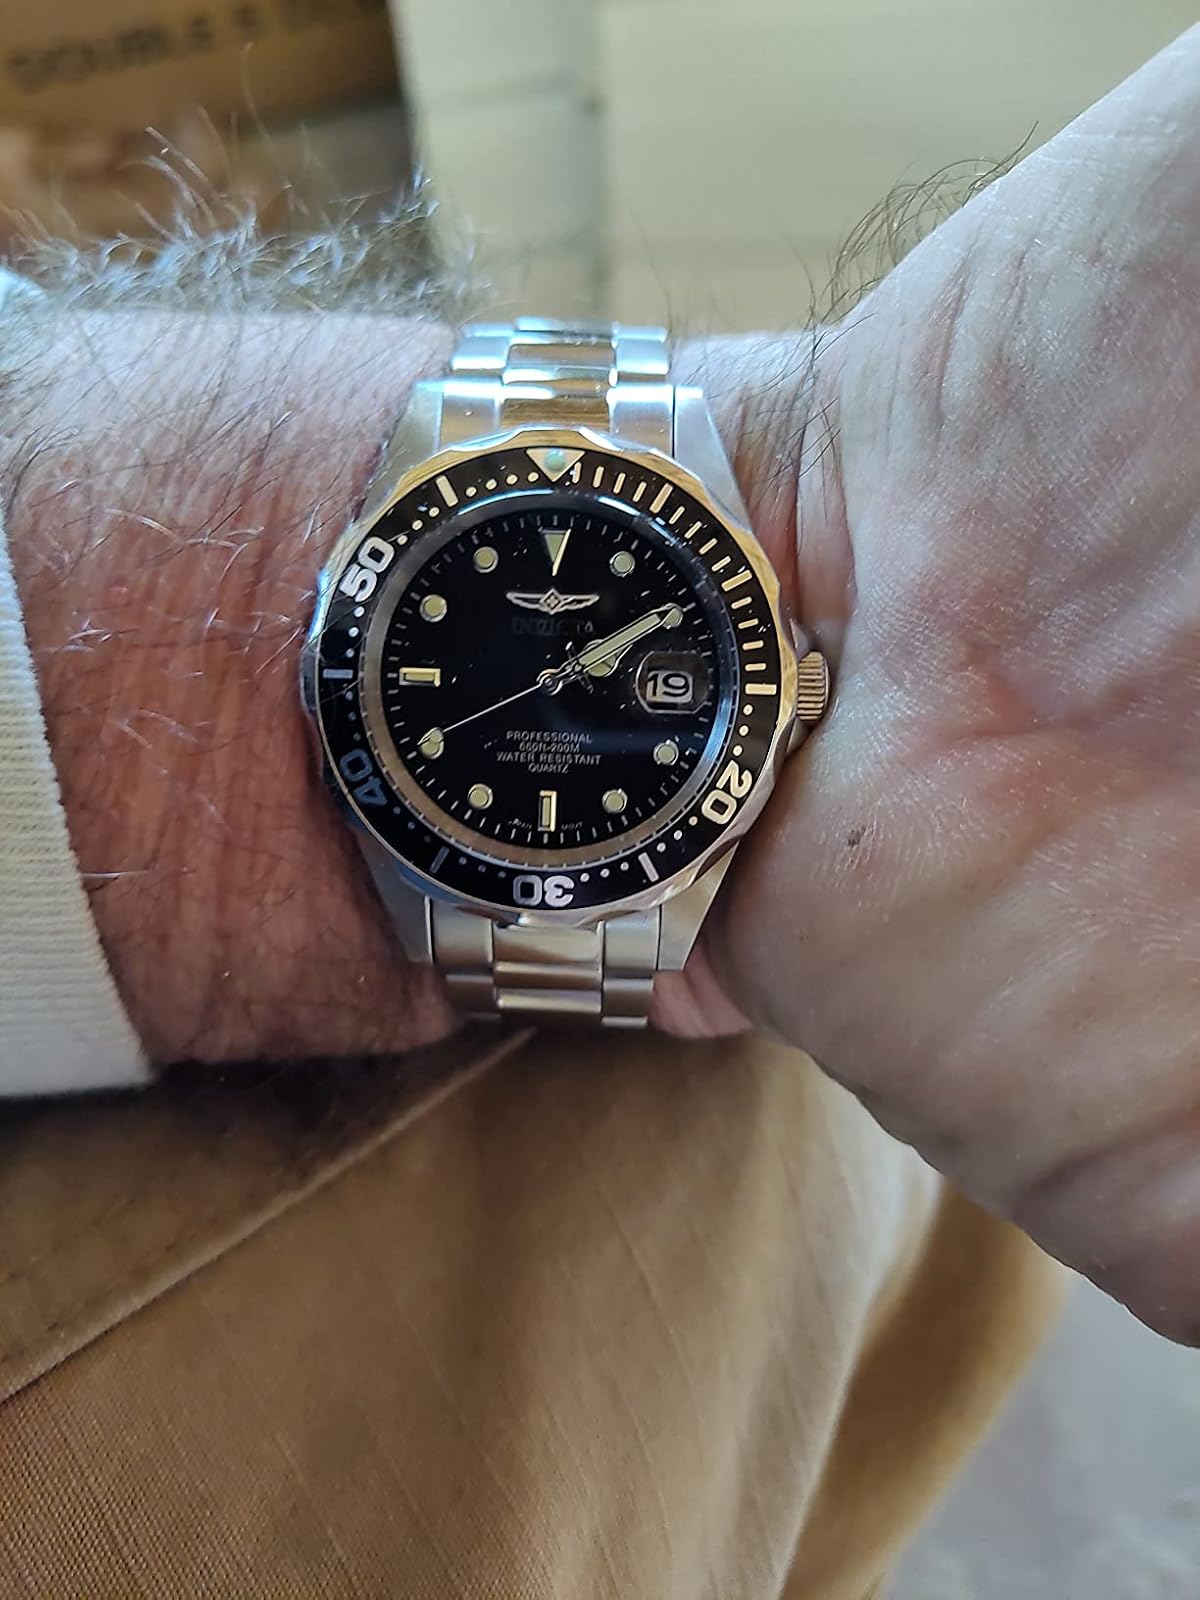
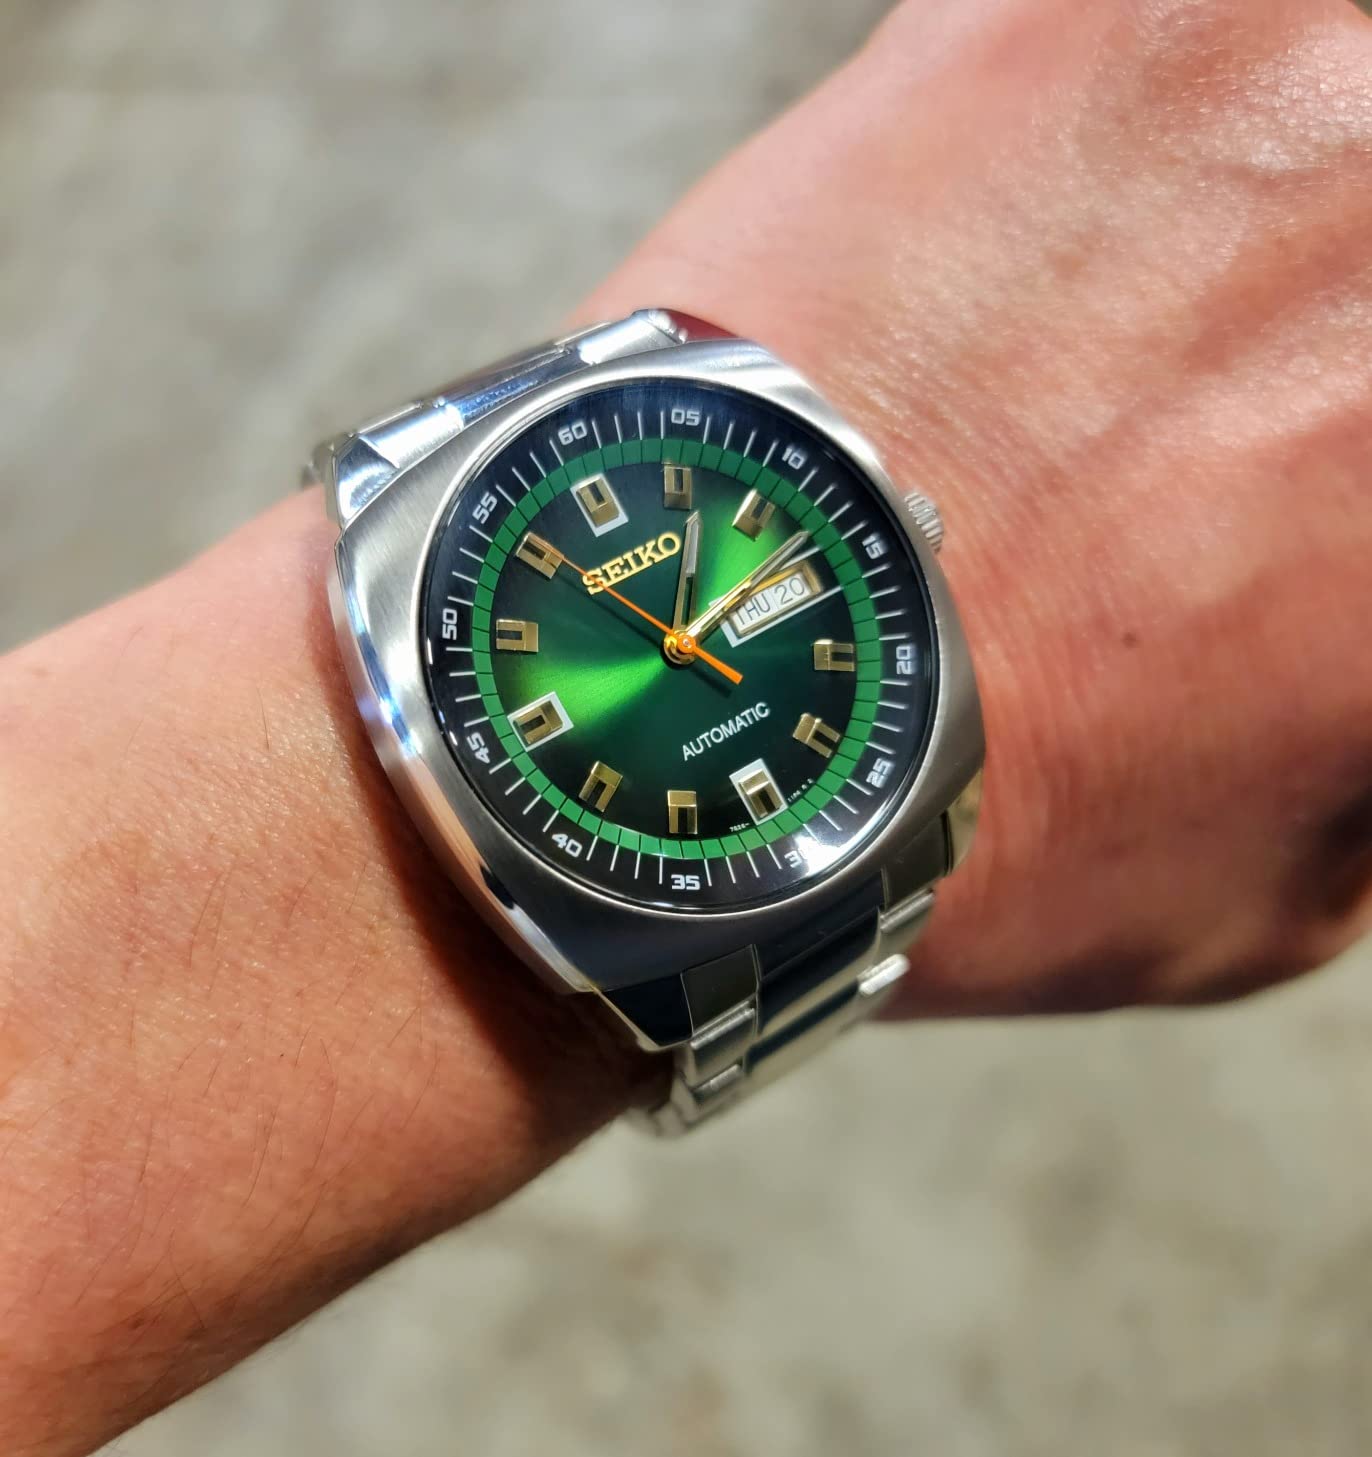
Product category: accessories_watch
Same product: no